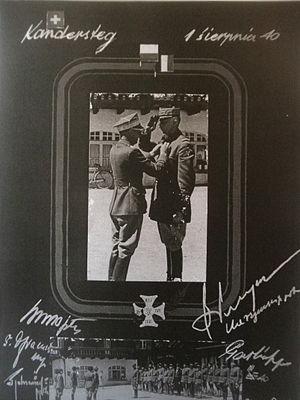
Marius Daille est un général de corps d'armée français, né le 10 octobre 1878 aux Mollettes et mort le 6 janvier 1978 à Hyères.